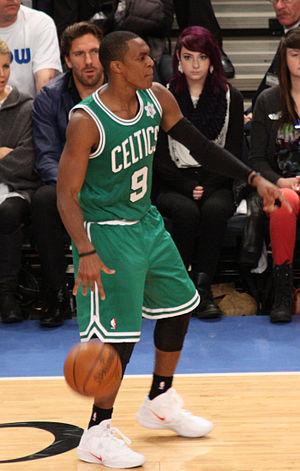
La saison 2011-2012 des Celtics de Boston est la soixante-sixième saison de basket-ball de la franchise américaine de la National Basketball Association.